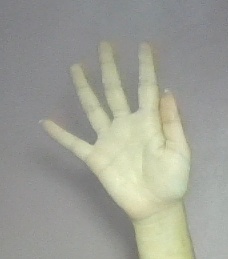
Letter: sheen